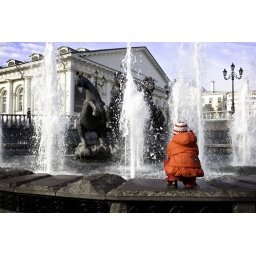
Young girl in red jacket at the fountians outside Red Square.